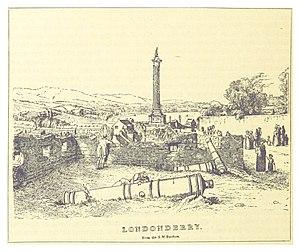
Le siège de Derry est le premier événement important des guerres williamites en Irlande. Les portes de la ville furent fermées le 7 décembre 1688, mais le siège lui-même ne débuta qu'en avril 1689. Le siège dure trois mois et demi, prenant fin le 30 juillet 1689, quand des navires de la marine anglaise, remontant l'estuaire de la rivière Foyle, forcent le barrage flottant établi par l'armée jacobite, apportant des vivres et des munitions.